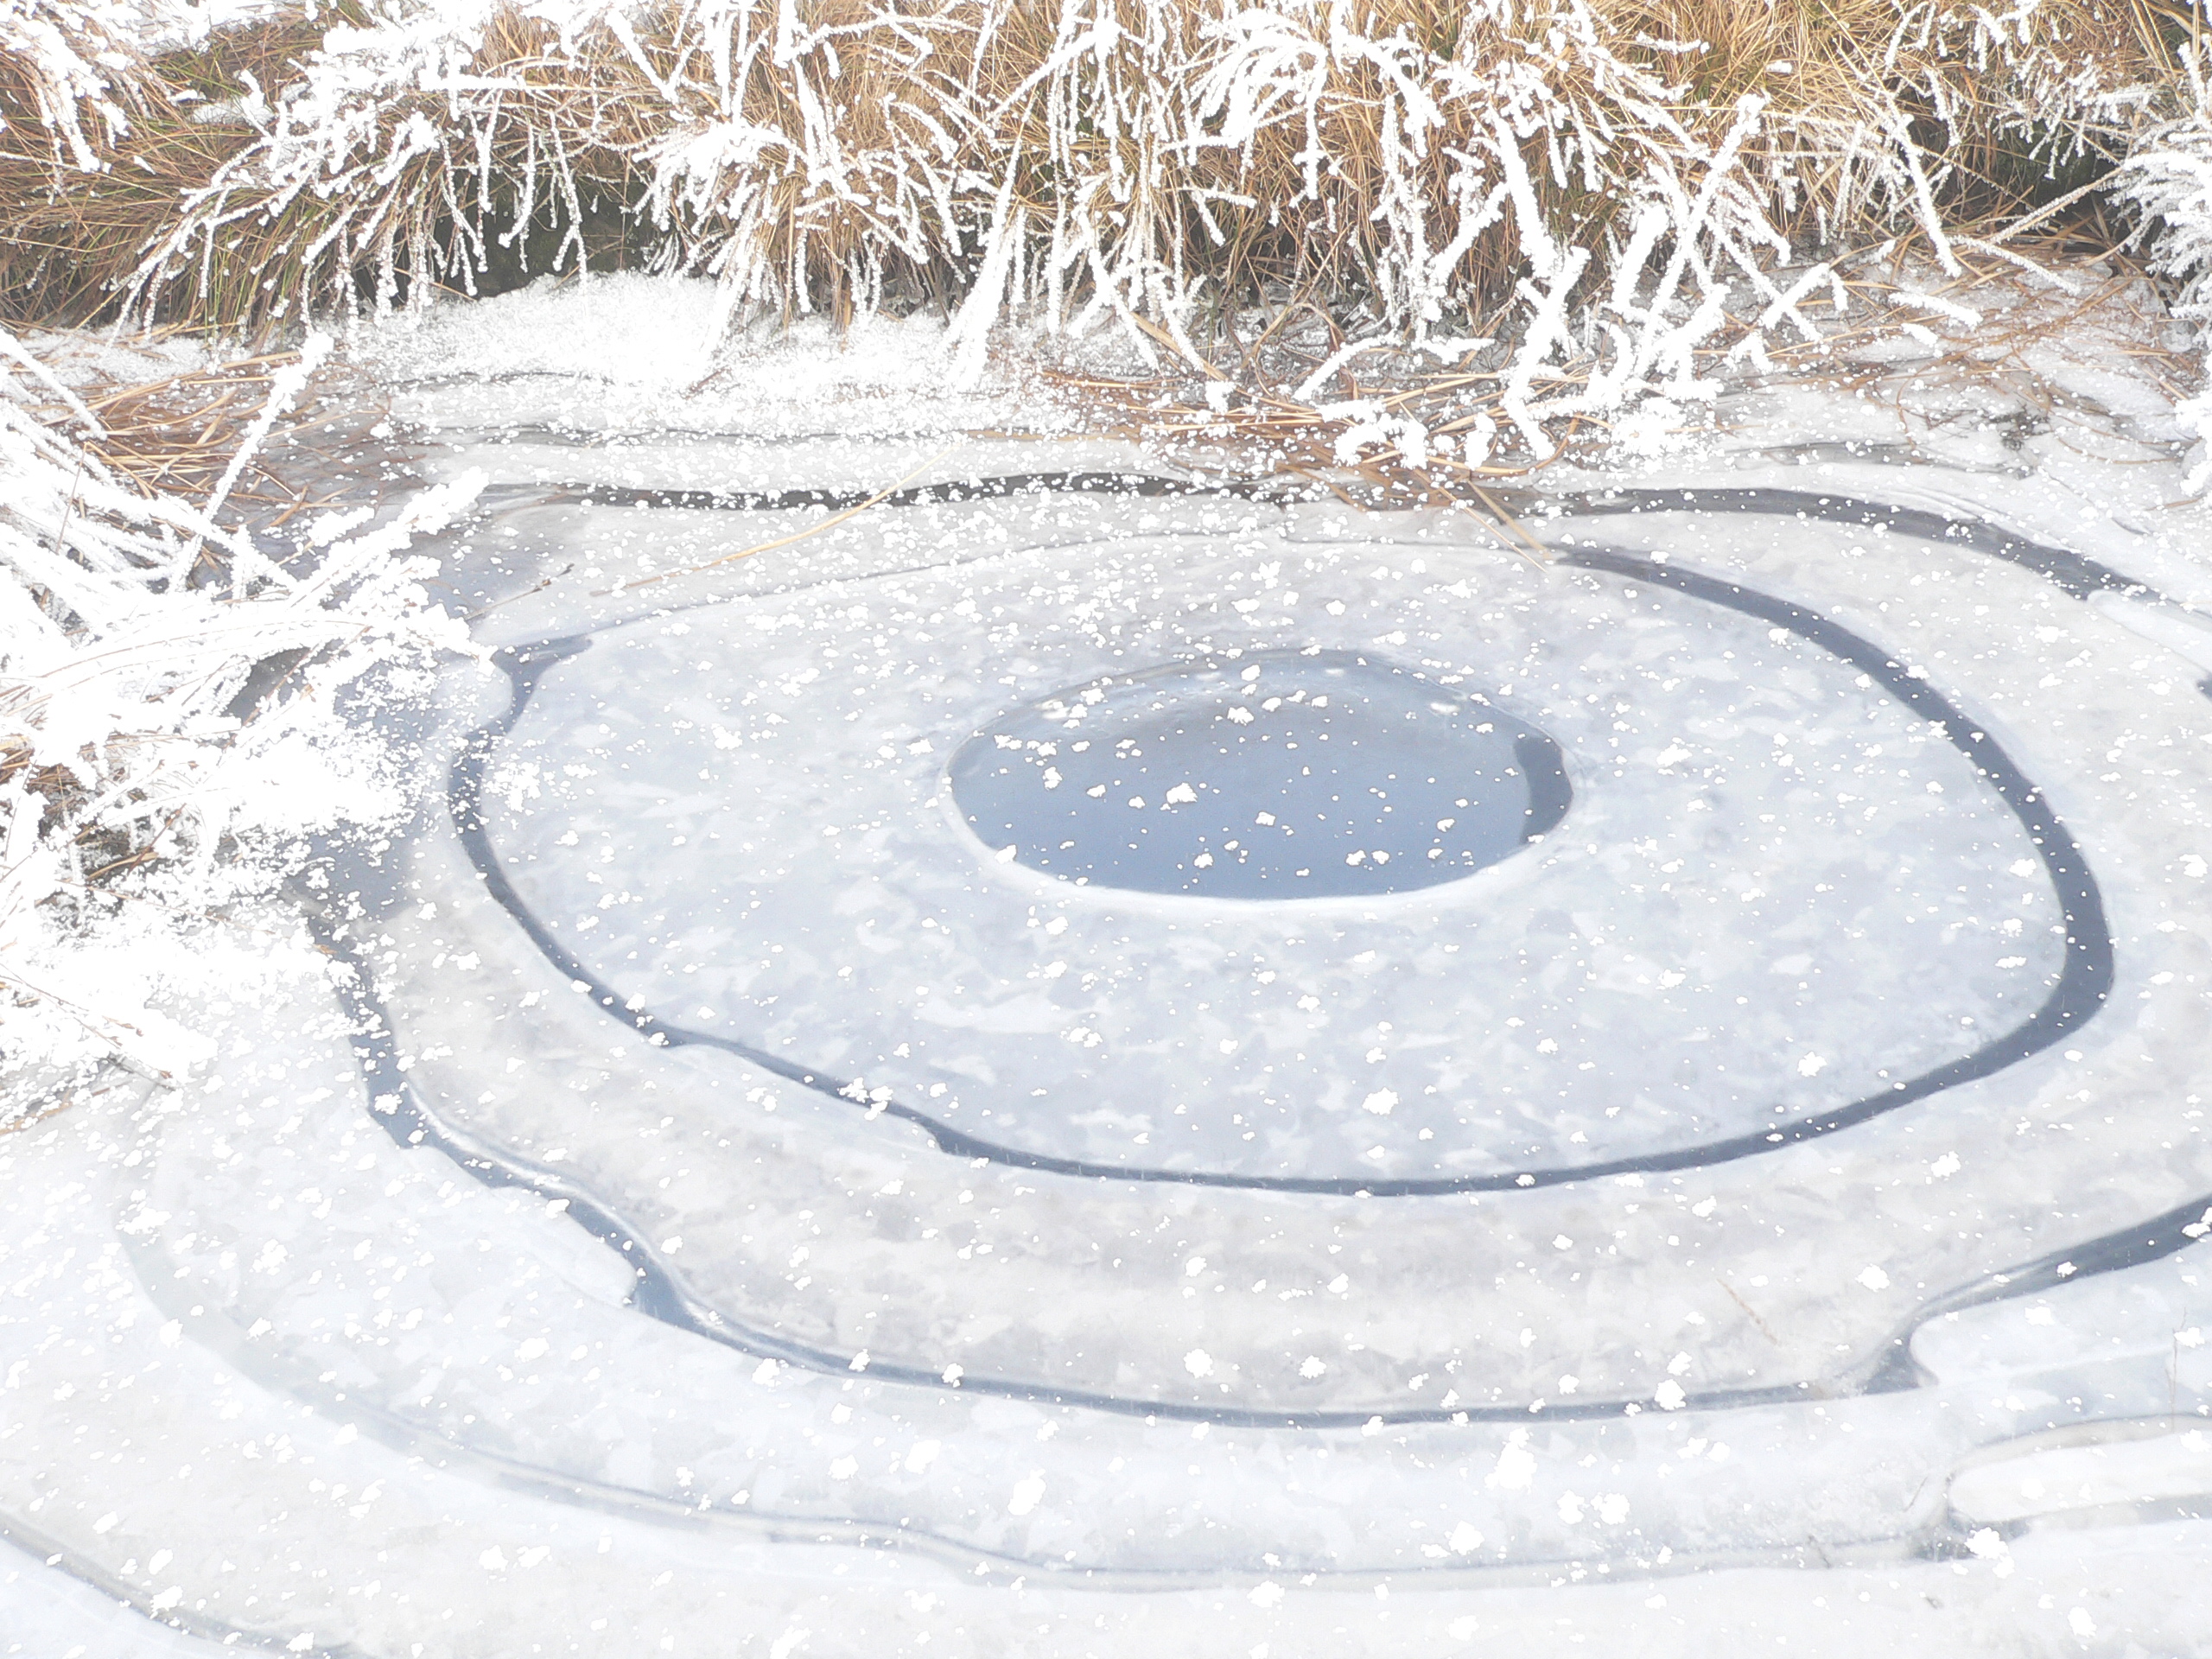
snow, ice, freezing, winterscenes